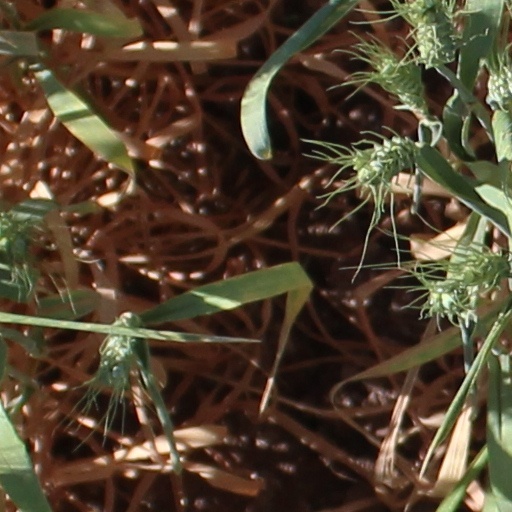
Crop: wheat